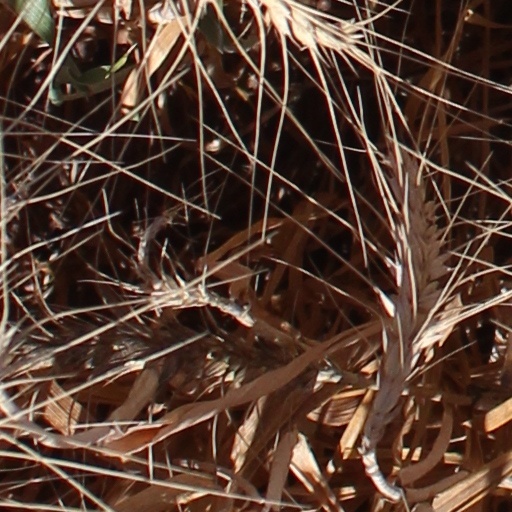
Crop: wheat